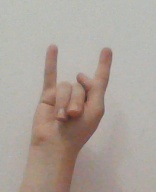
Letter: la